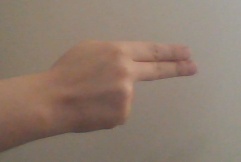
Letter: ain